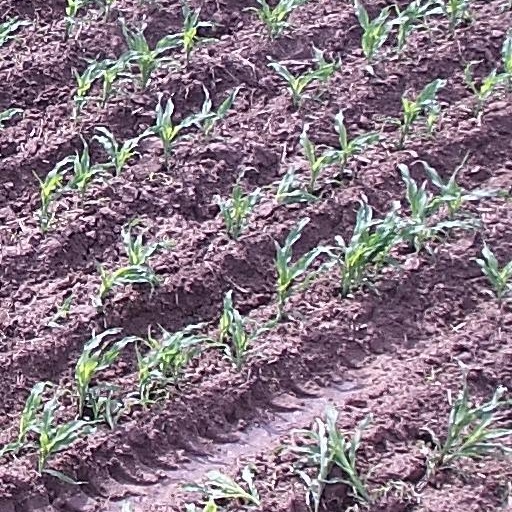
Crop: maize; corn